Natalie Morales (journalist)

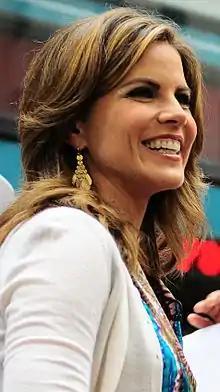
Morales in May 2011

Natalie Morales-Rhodes (born Natalie Leticia Morales; June 6, 1972) is an American journalist who recently was a co-host and moderator of the CBS Daytime talk show "The Talk". Prior to that, Morales worked for NBC News for 22 years in various roles